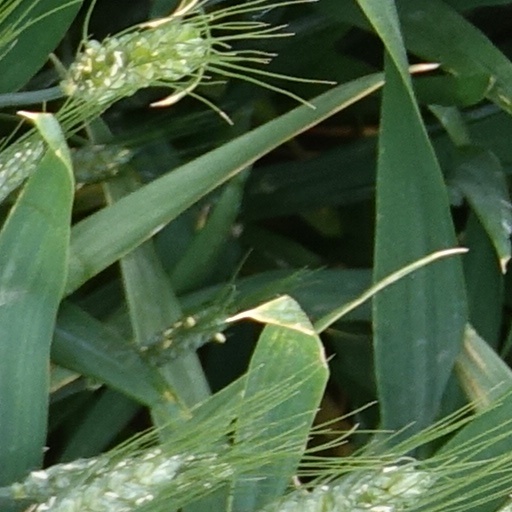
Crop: wheat